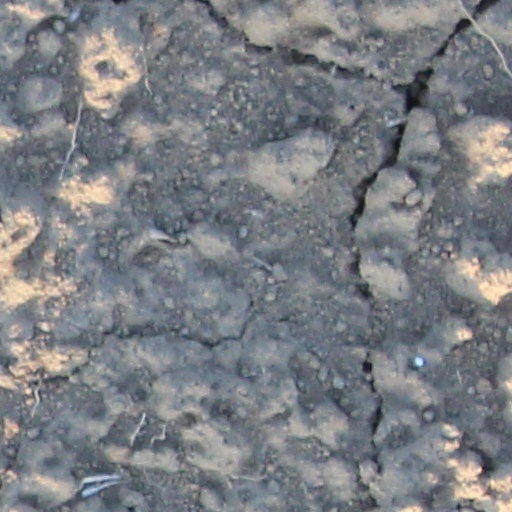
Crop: wheat